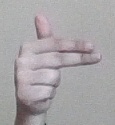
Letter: ghain